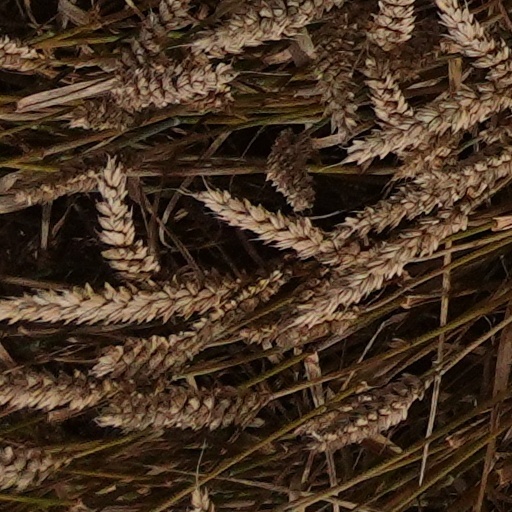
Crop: wheat